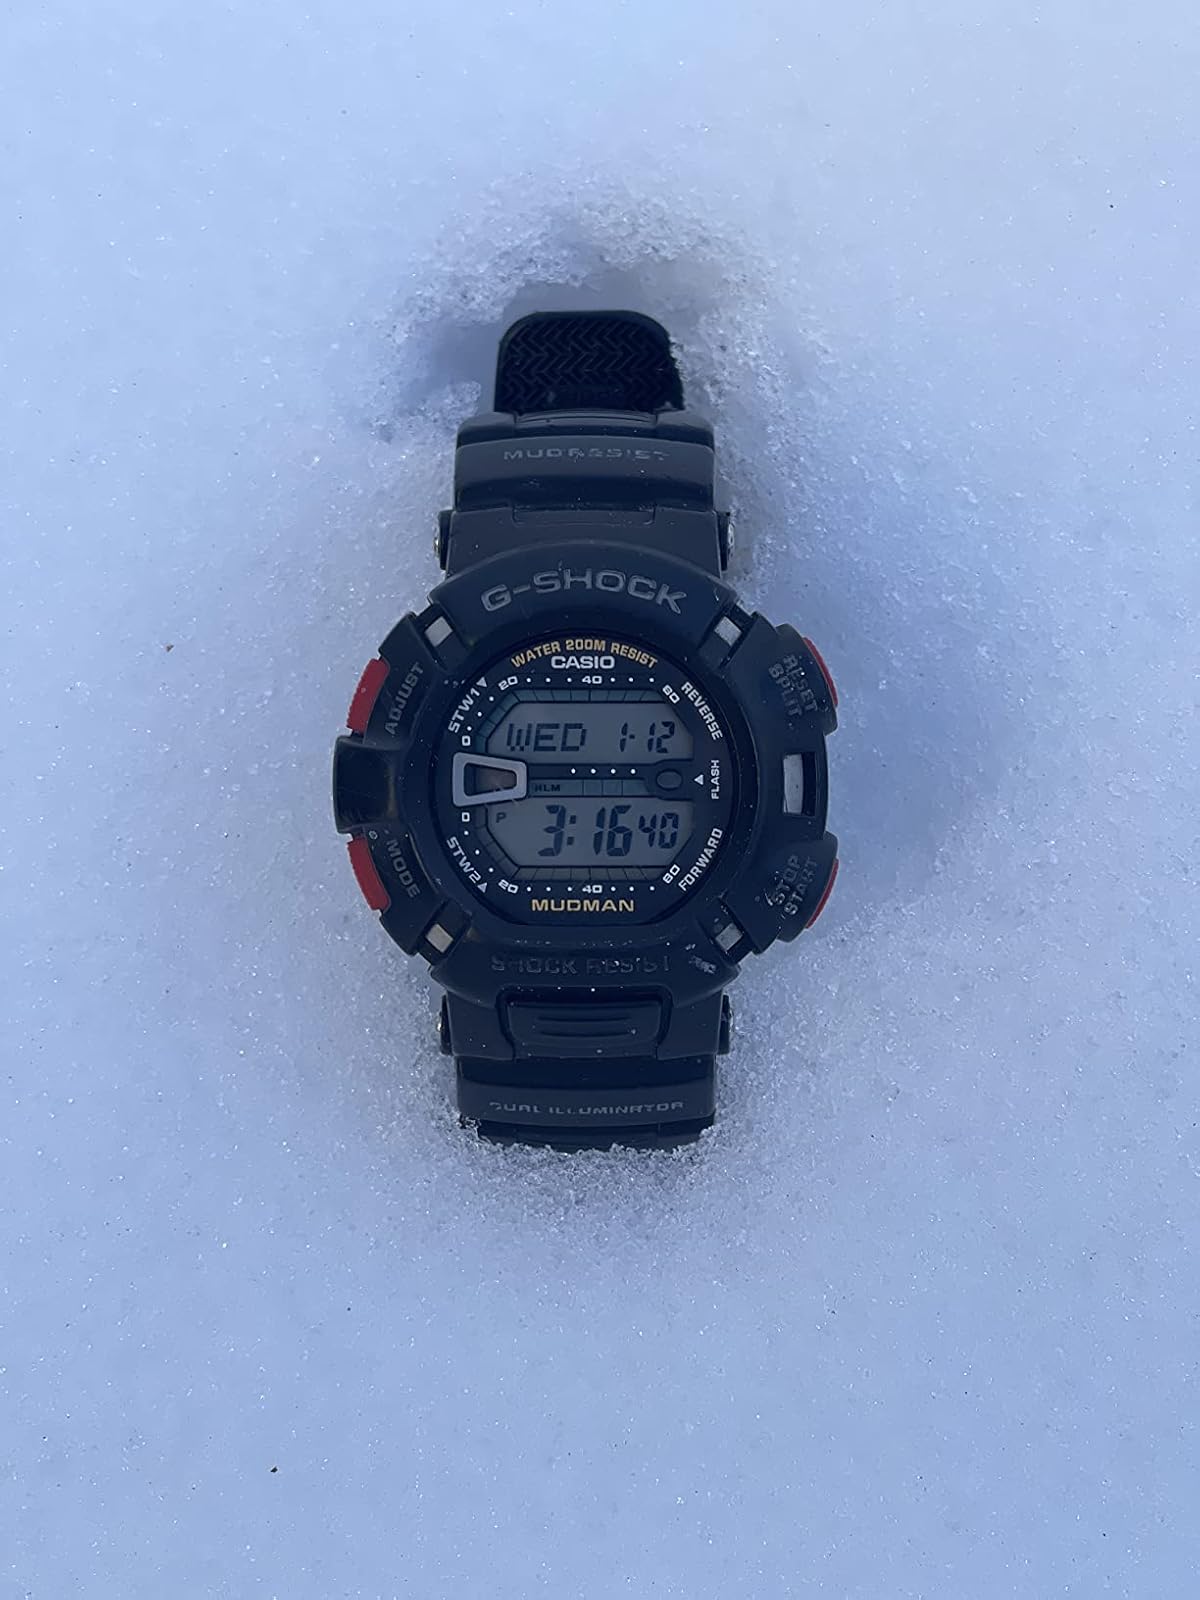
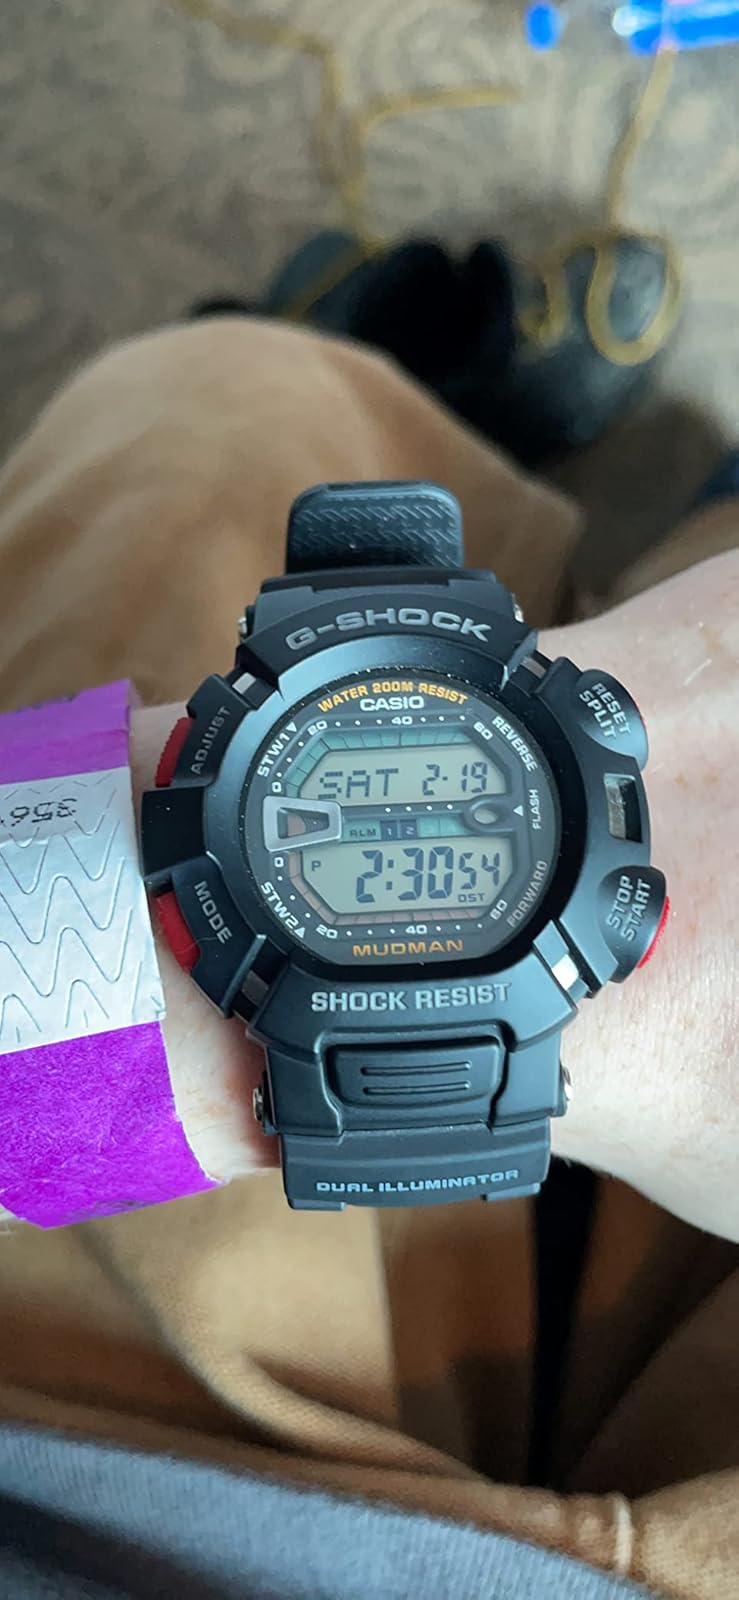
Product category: accessories_watch
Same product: yes